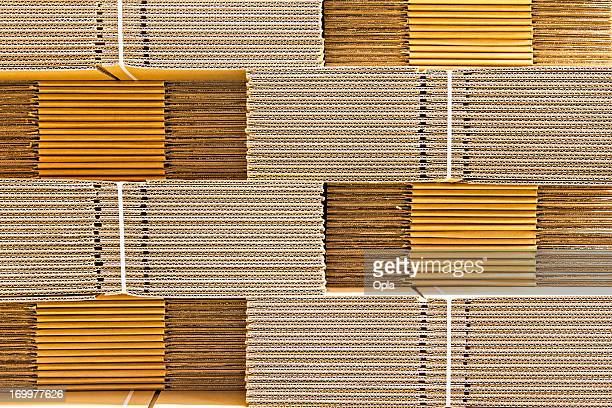
Label: cardboard